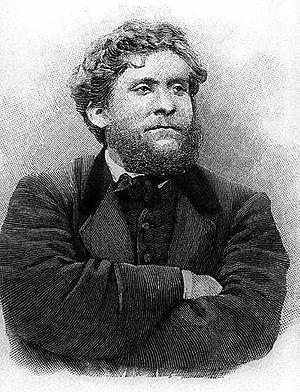
Jean Jaurès, gravure d'après une photographie prise par Pierre Petit (1831-1909) de la Section des lettres de l'École normale supérieure, entre 1878 et 1881.